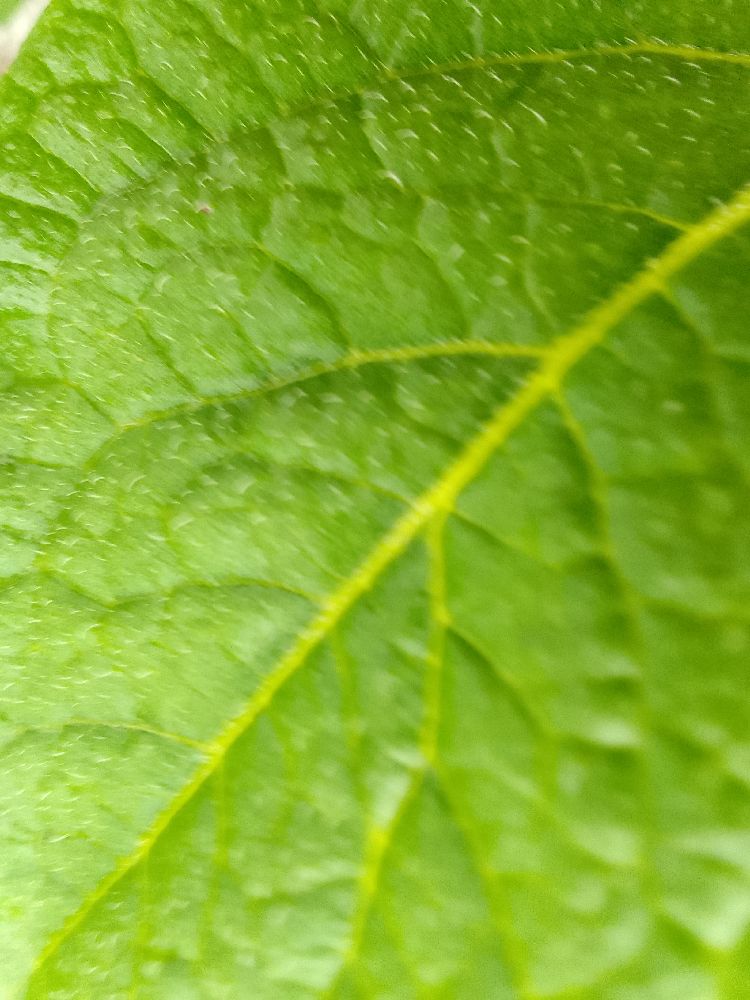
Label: Healthy